Estevan

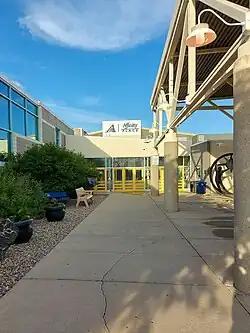
Affinity Place entrance

The Estevan Art Gallery and Museum, formerly the Estevan National Exhibition Centre, was founded in 1978. The Estevan Art Gallery is a free public gallery that showcases contemporary art. The Gallery's permanent collection includes woodblock-print works by Andrew King. The Estevan Art Gallery and Museum, EAGM, also features the North-West Mounted Police Wood End Post Historical Site, NWMP Museum. This museum is in a house which is the oldest-known North-West Mounted Police Detachment Post in Saskatchewan and holds a collection related to the North-West Mounted Police and the 1874 March West from Roche Percee to Estevan.